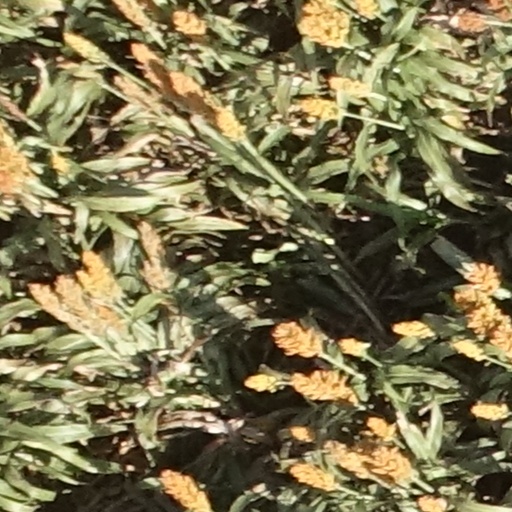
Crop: sorghum